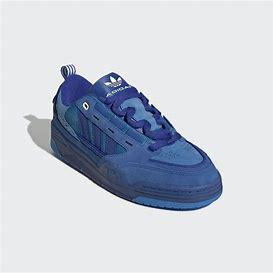
Brand: Adidas
Model: ADI2000